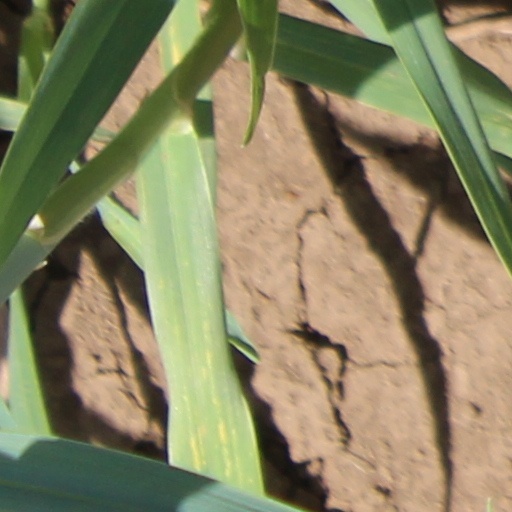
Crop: wheat